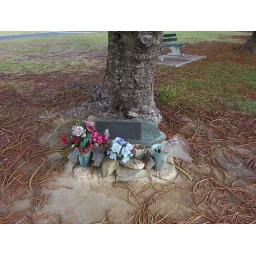
Memorial plaque at the base of a tree in the grounds of the Goolwa Barrage South Australia